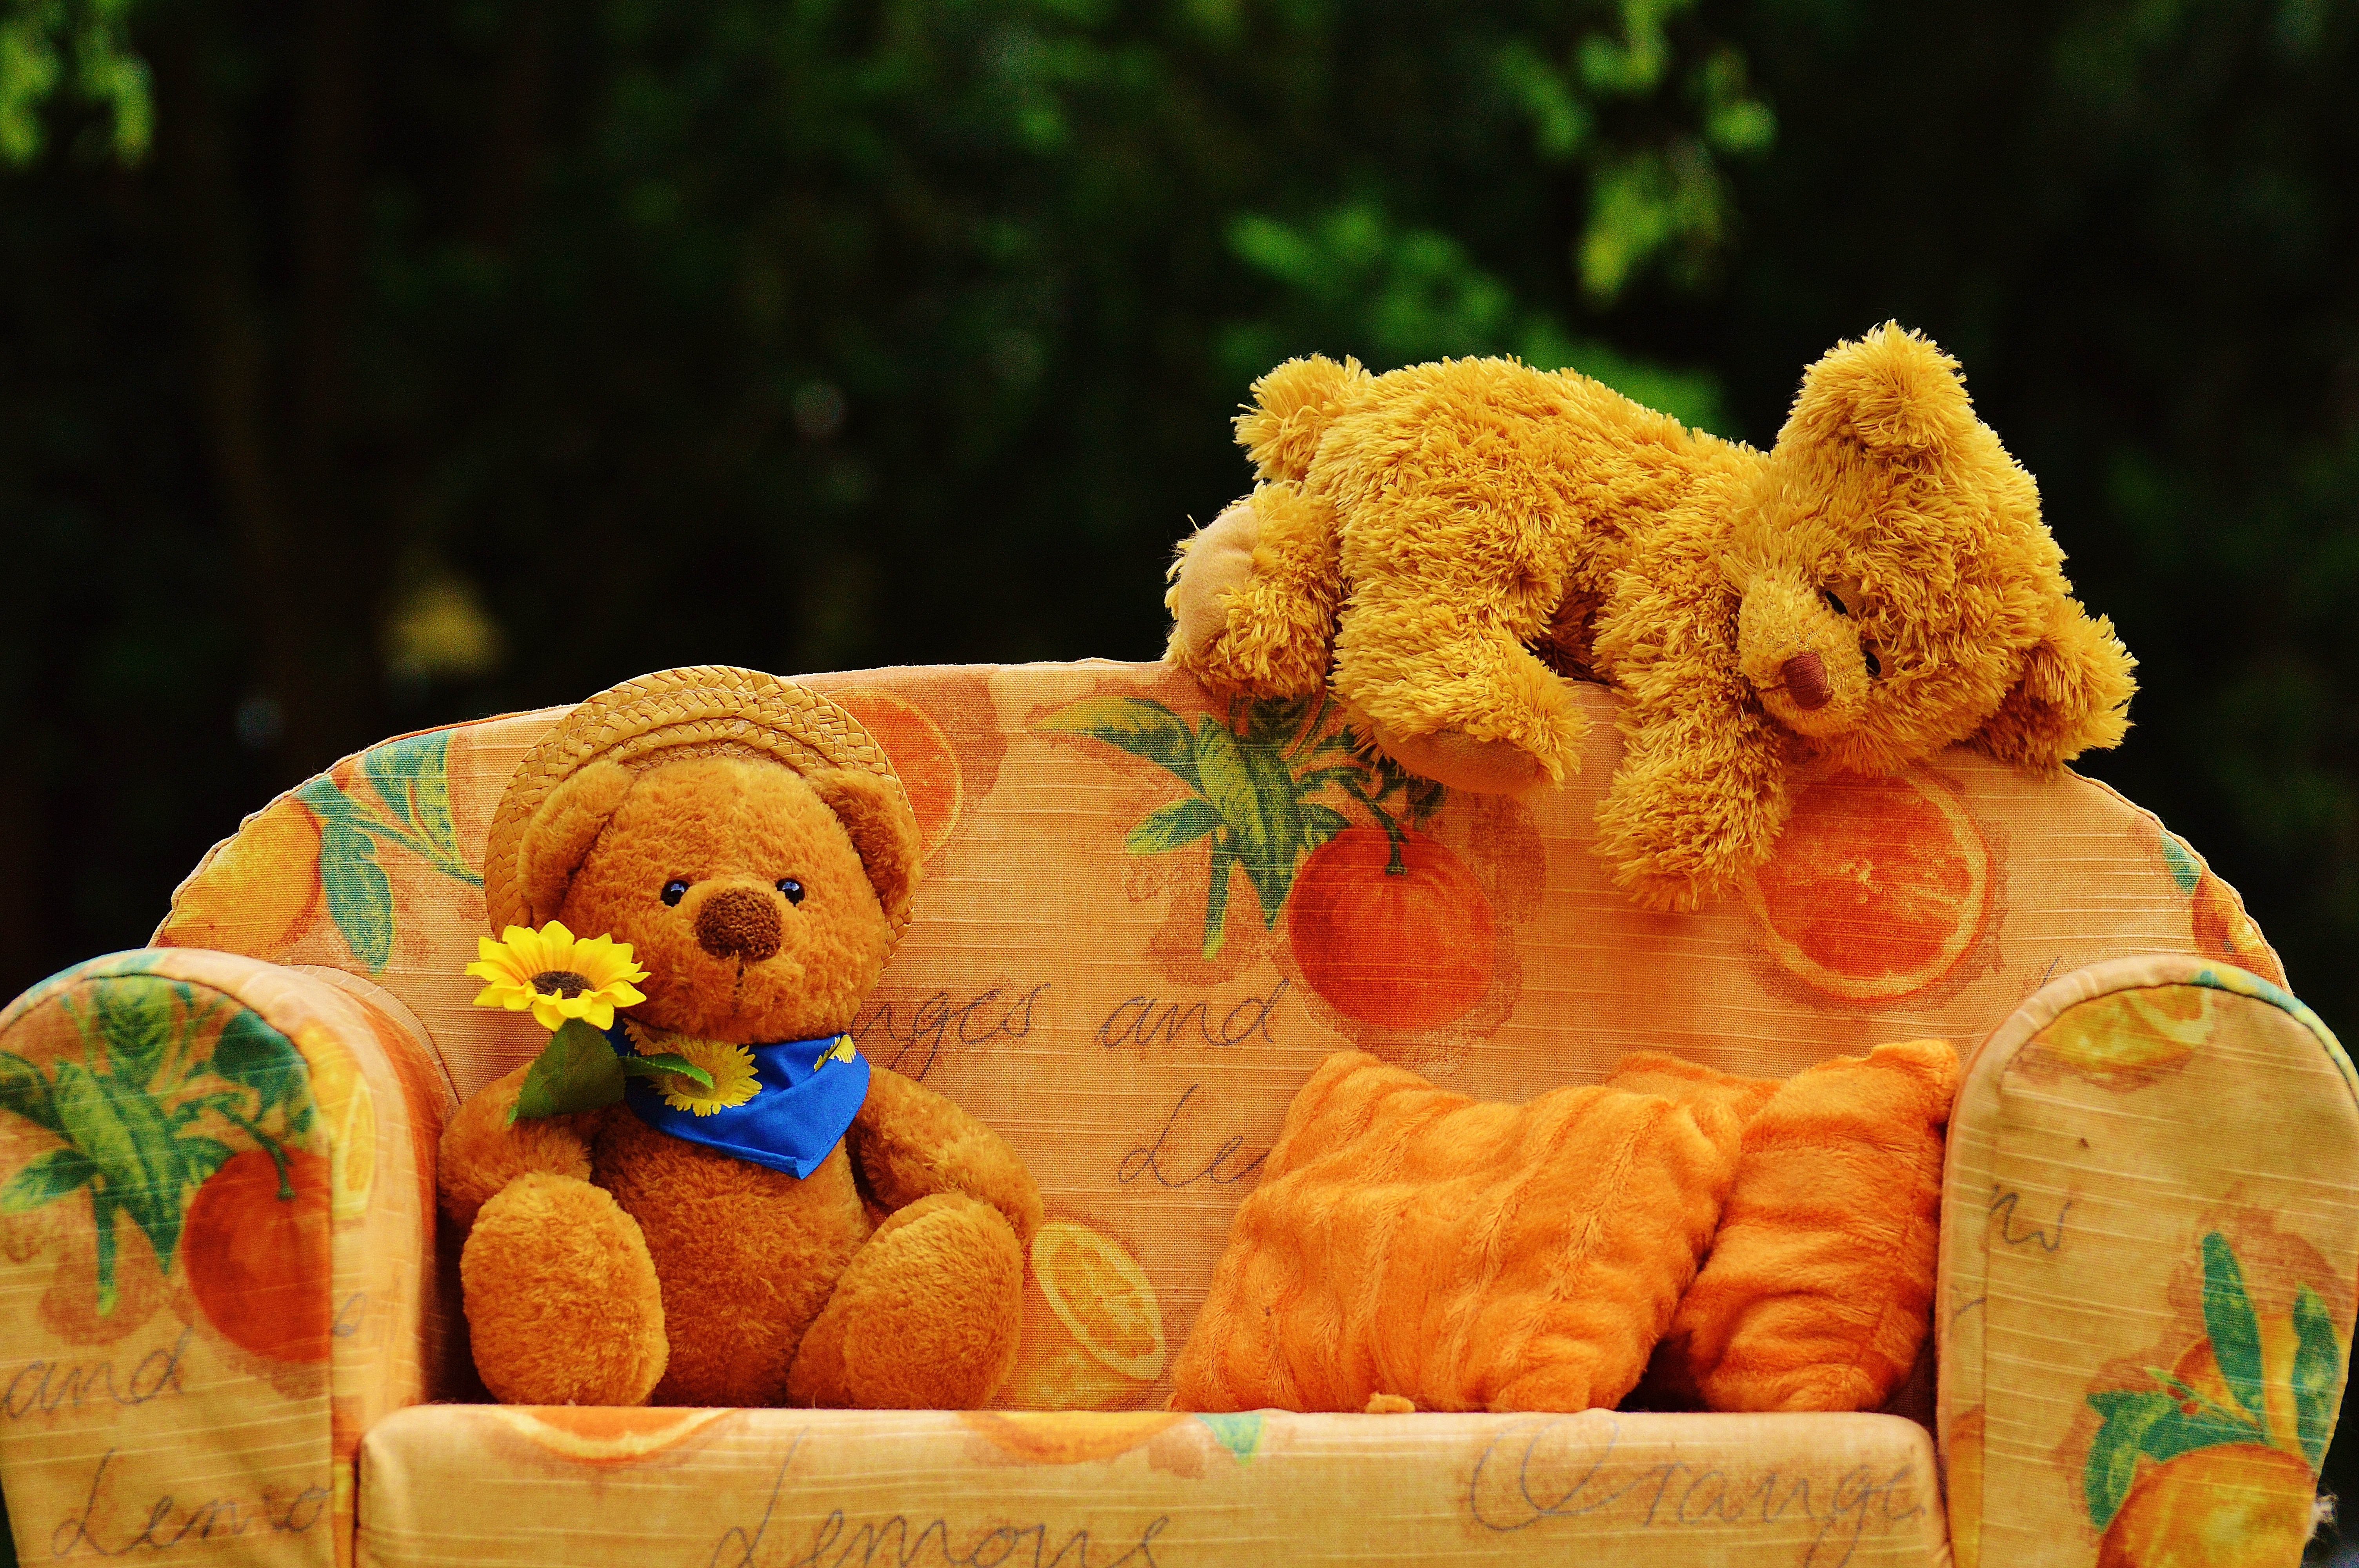
play, sweet, flower, cute, bear, food, produce, autumn, pumpkin, cozy, sofa, teddy bear, textile, children, toys, bears, funny, plush, carving, teddy, chill out, stuffed toy